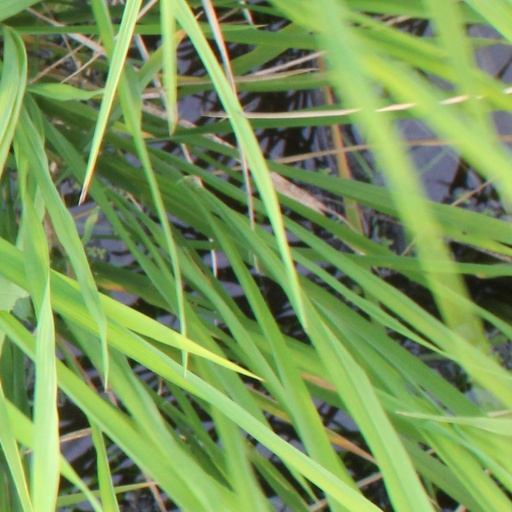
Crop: rice